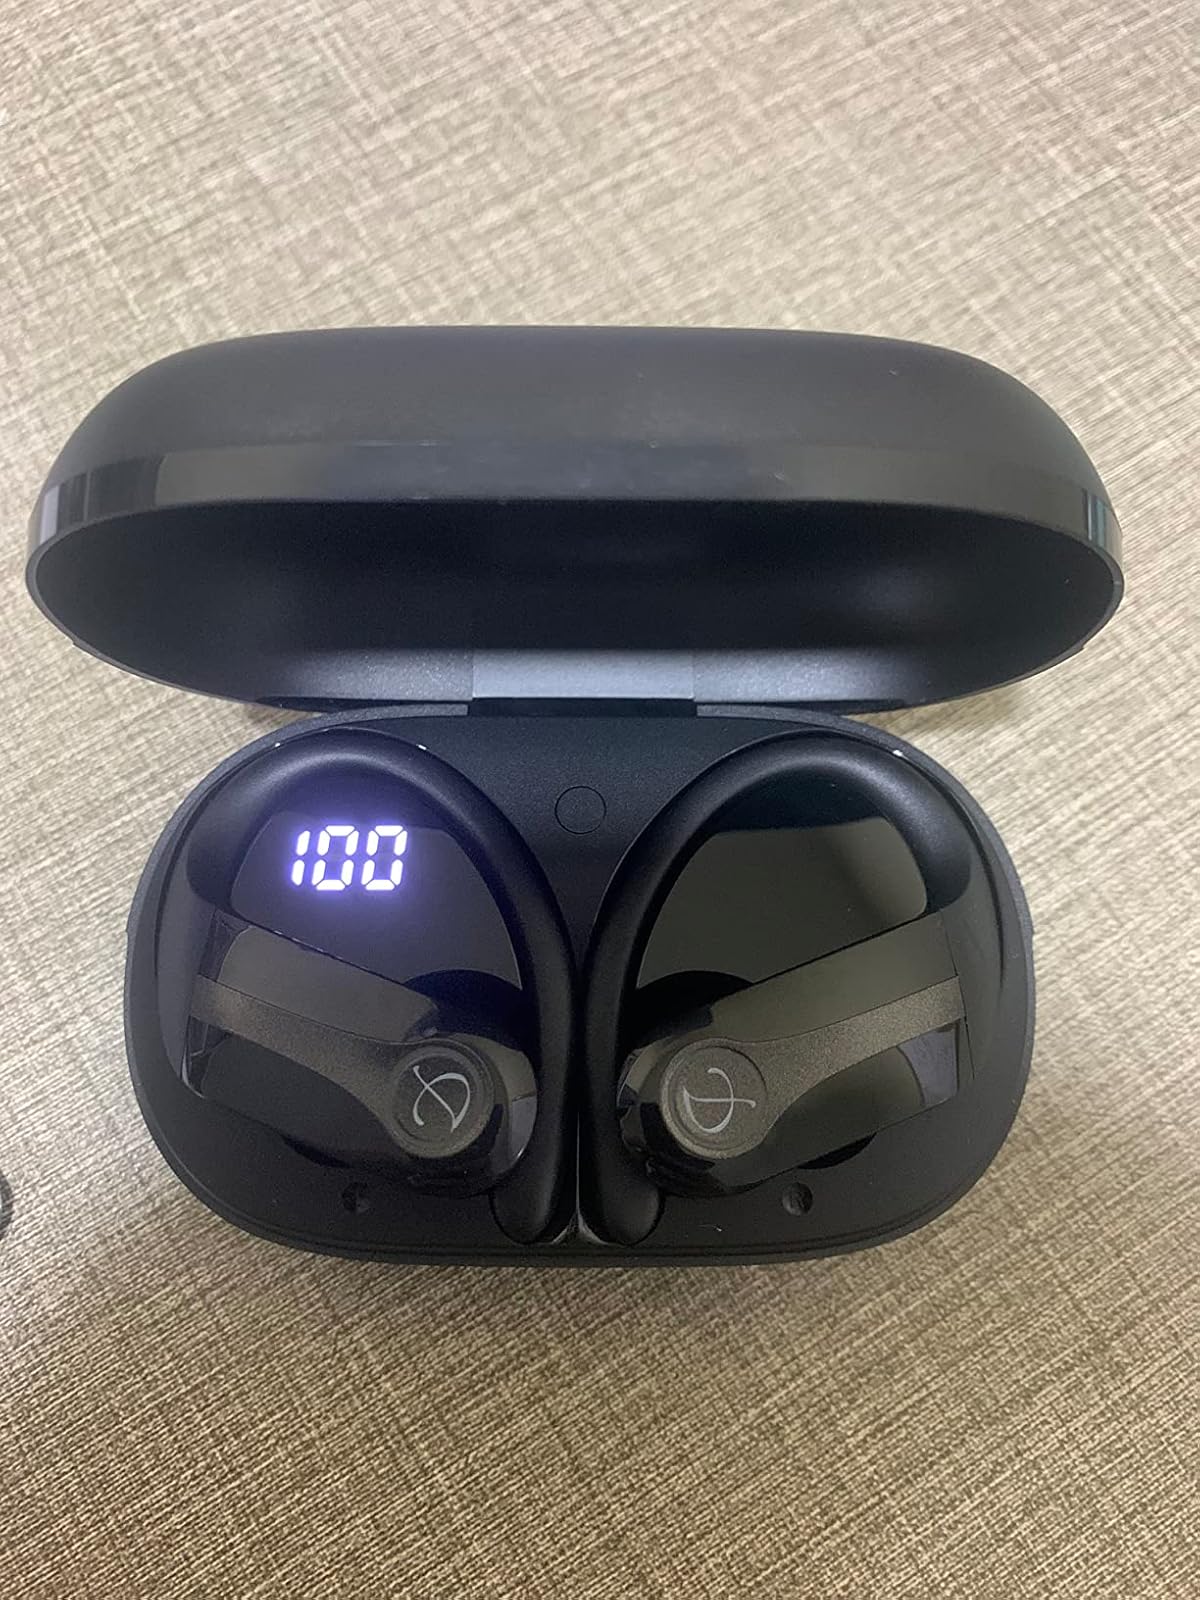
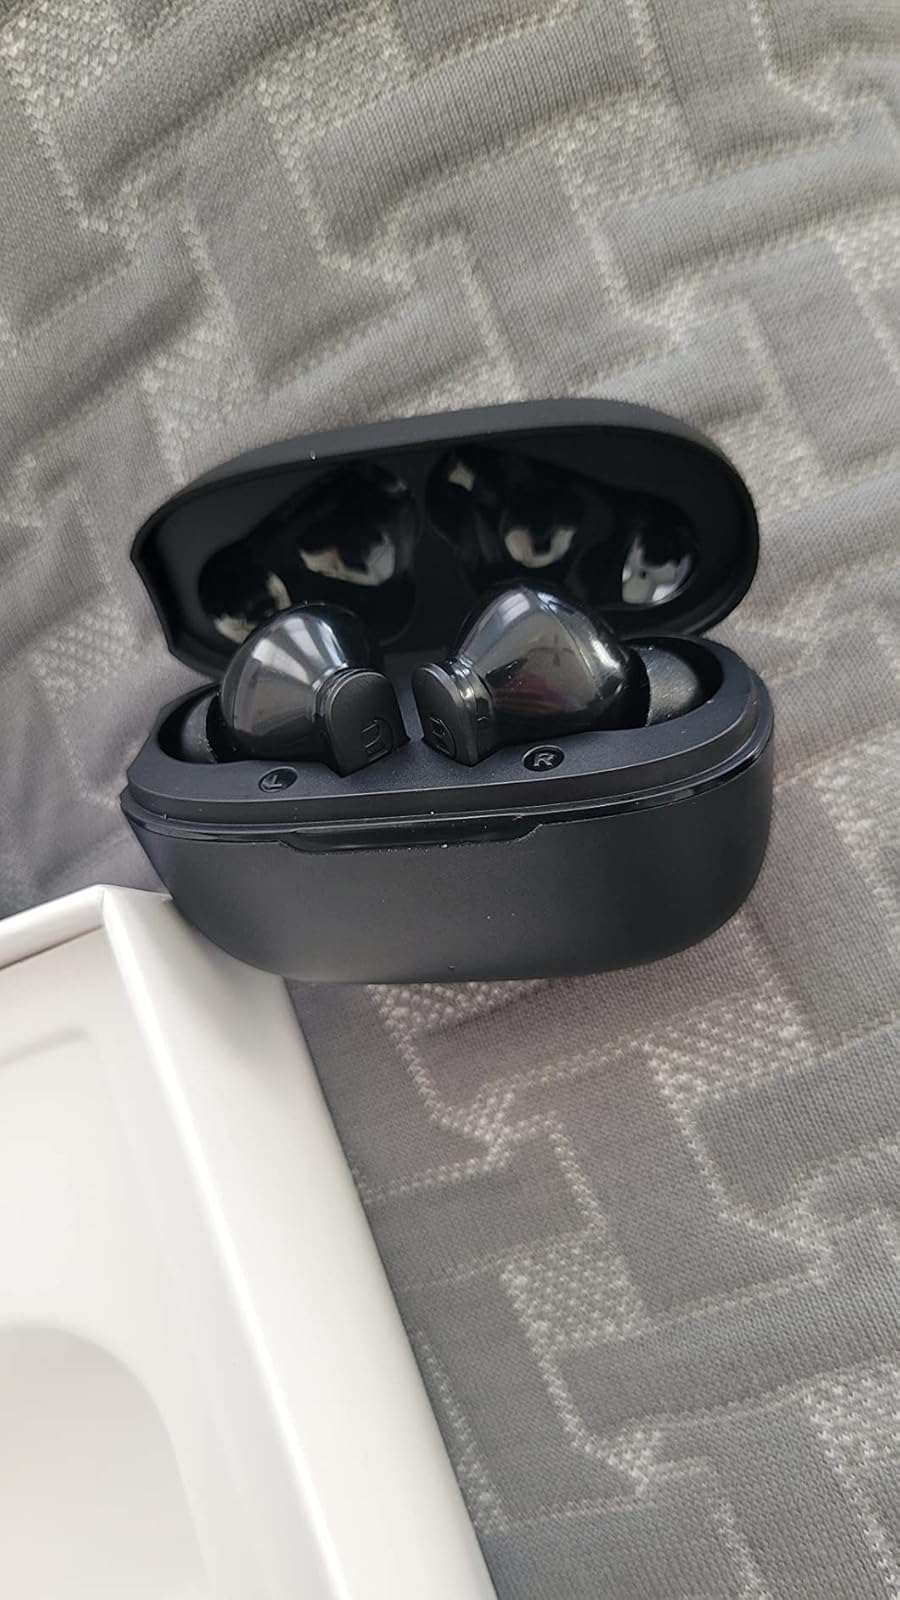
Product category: earbuds
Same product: no